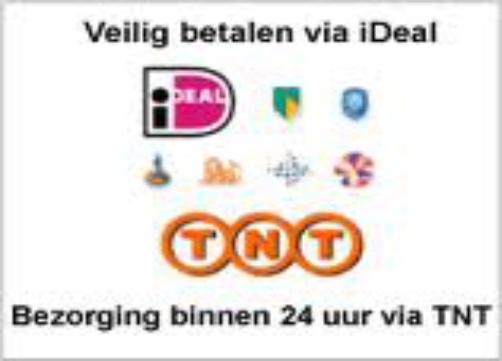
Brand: Ideal
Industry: Others